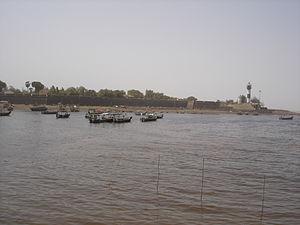
La forteresse de Daman est située sur l'estuaire de la rivière Damanganga, sur la côte du golfe de Cambay, dans la ville de Daman en Inde.